Prehistoric art in Scotland

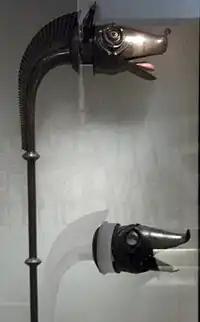
The Leichestown Deskford carnyx and reconstruction, probably dating from the first century CE

The Bronze Age began in Scotland about 2000 BCE as new techniques of metalworking began to reach northern Britain. The creation of cairns and Megalithic monuments continued. There was probably a fall in population in this period. There is evidence of cellular round houses of stone in Shetland and wooden crannogs, roundhouses partially or entirely built on artificial islands. As elsewhere in Europe, hill forts were first introduced in this period.